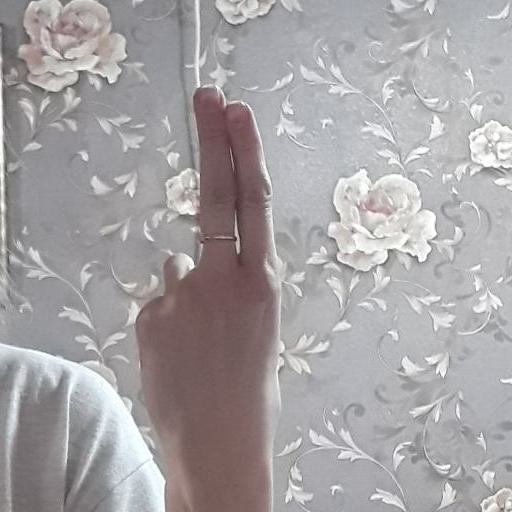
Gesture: two_up_inverted